Tacrolimus

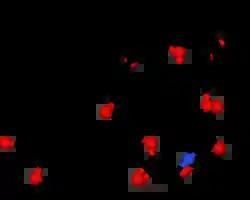

Tacrolimus, sold under the brand name Prograf among others, is an immunosuppressive drug. After allogenic organ transplant, the risk of organ rejection is moderate. To lower the risk of organ rejection, tacrolimus is given. The drug can also be sold as a topical medication in the treatment of T cell-mediated diseases such as eczema and psoriasis. For example, it is prescribed for severe refractory uveitis after a bone marrow transplant, exacerbations of minimal change disease, Kimura's disease, and vitiligo. It can be used to treat dry eye syndrome in cats and dogs.